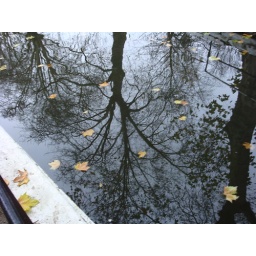
The bare trees in the water reflected